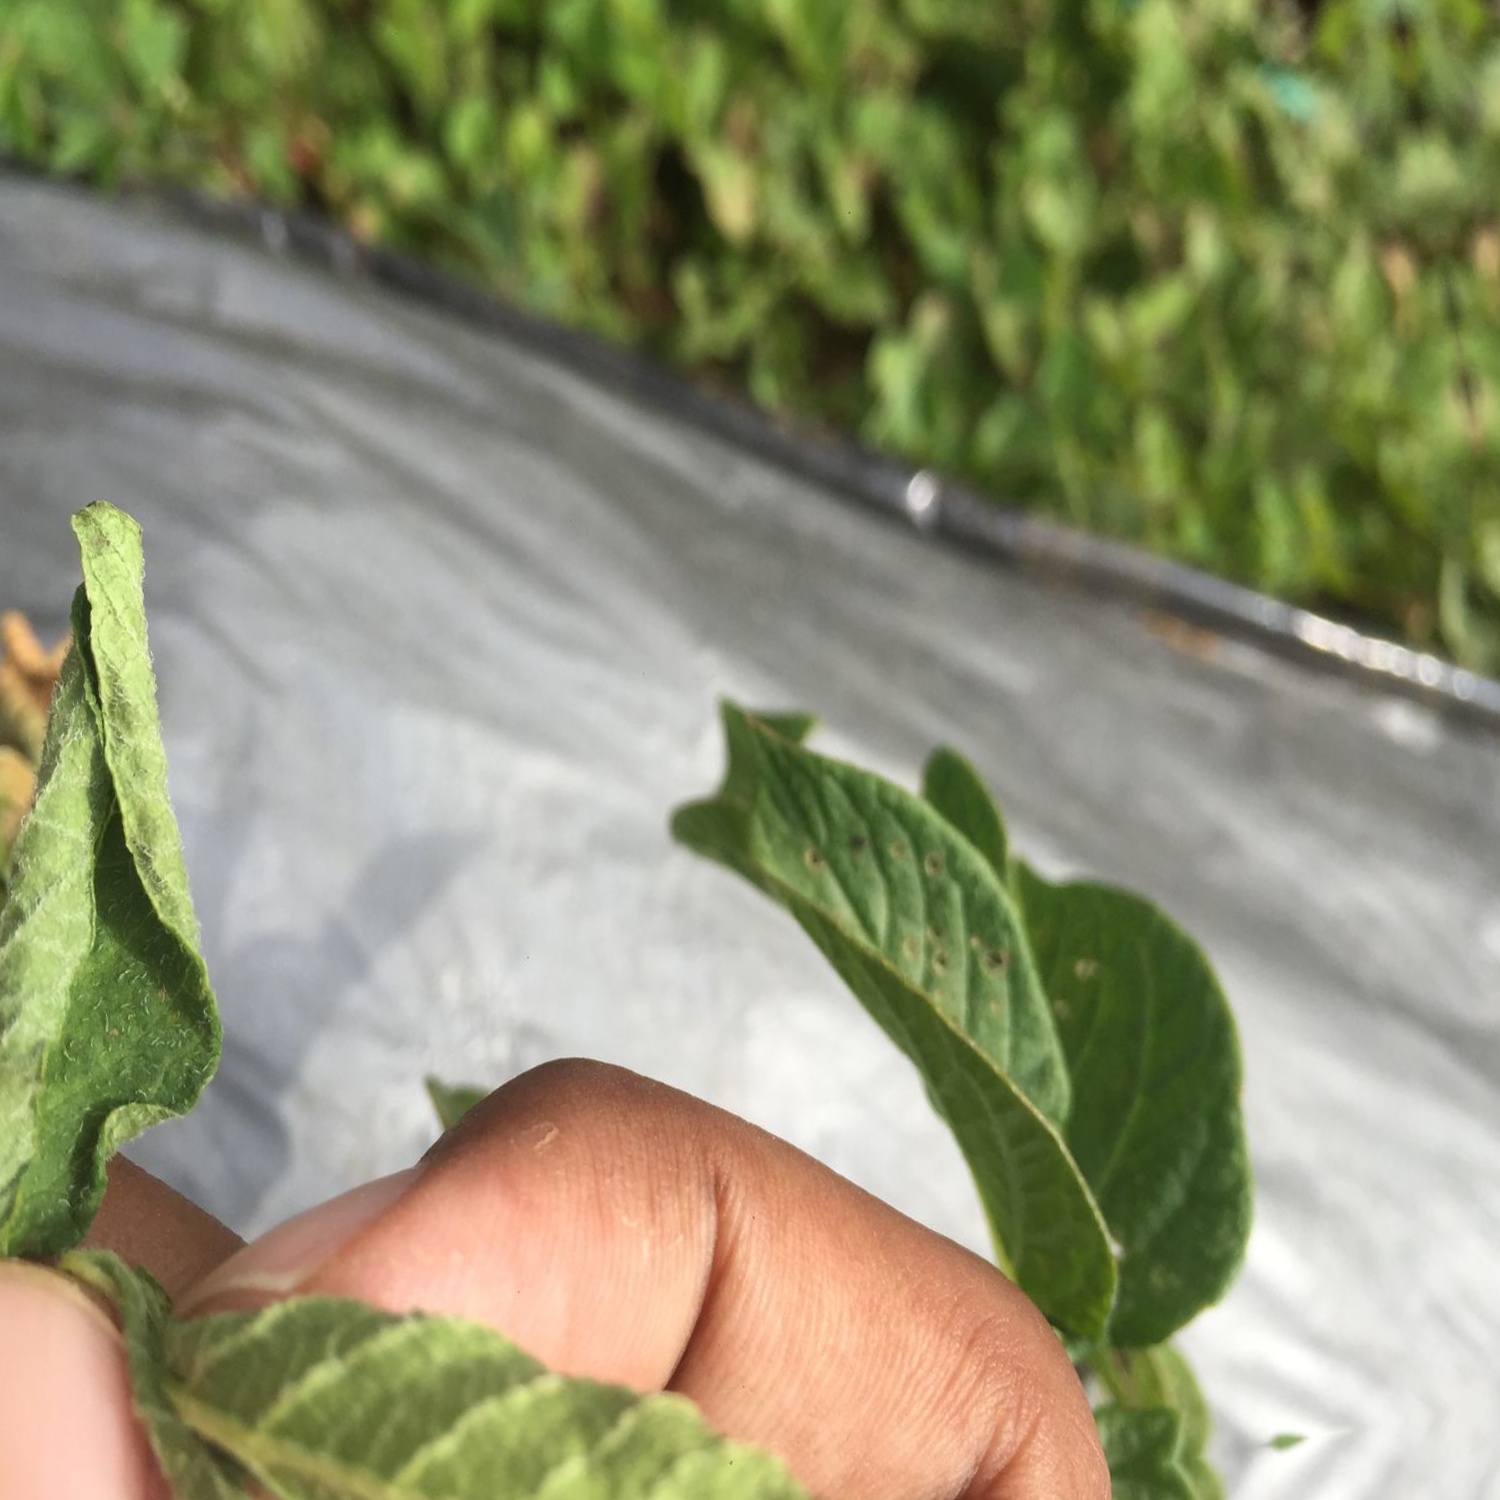
Etiqueta: Pudricion_Parda